2009 Hong Kong Sevens

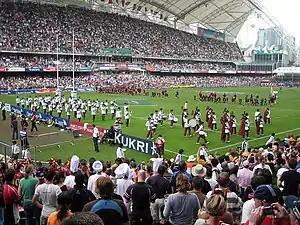
Hong Kong Sevens Parade

The Hong Kong Sevens, referred to as the Cathay Pacific Credit Suisse Hong Kong Sevens for sponsorship reasons is the 5th stop on the IRB Sevens World Series. The 2009 event was played between the 27–29 March, and was won by Fiji. Unlike the 7 other tournaments, Hong Kong contains 24 teams to compete.